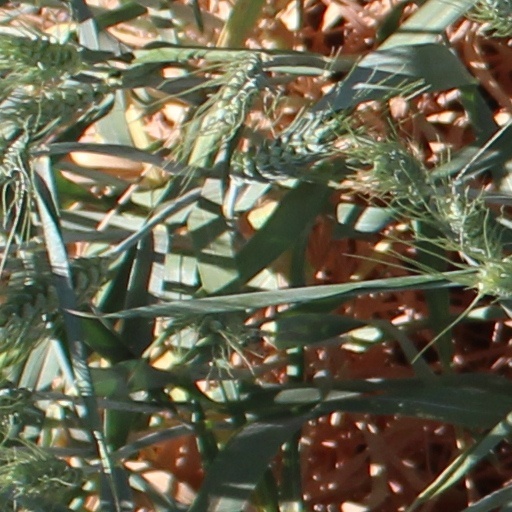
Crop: wheat